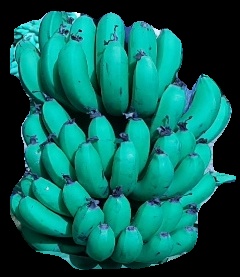
Variety: pachbale
Grade: grade2